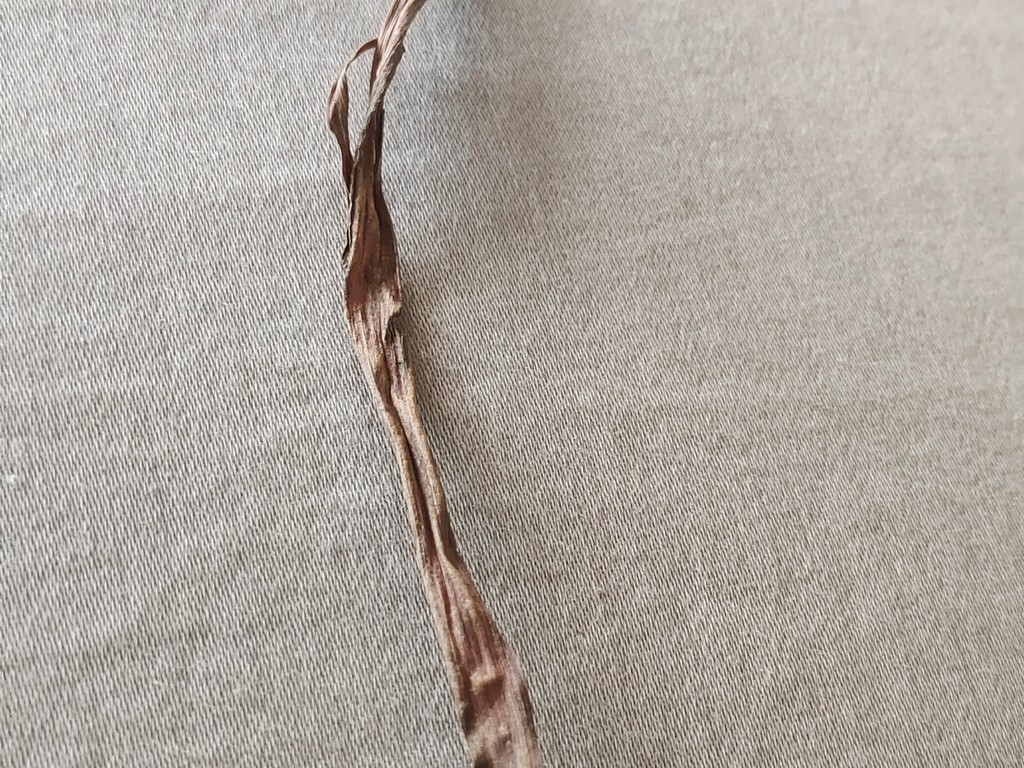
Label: Dried